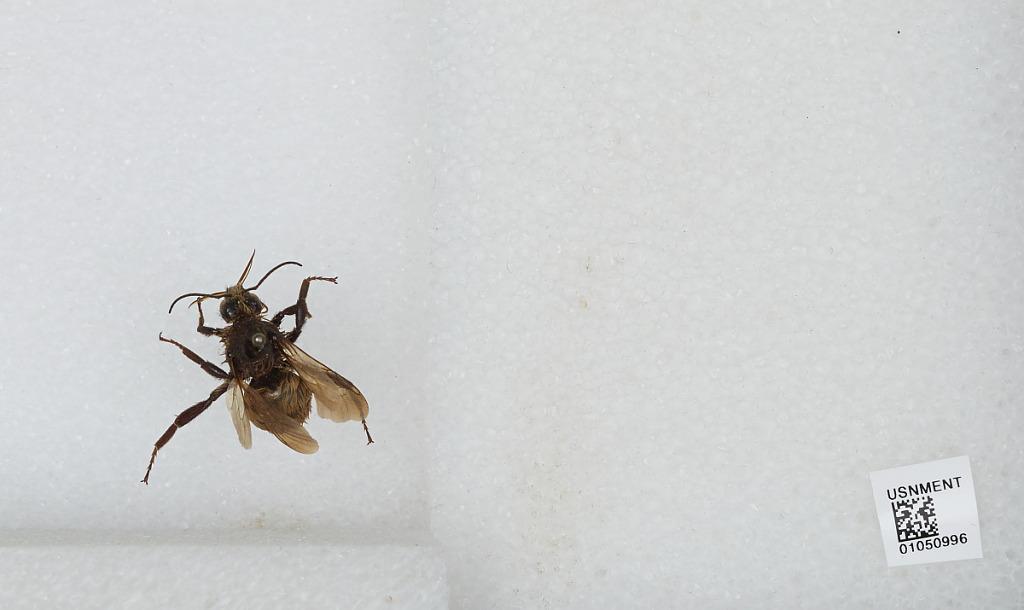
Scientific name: Bombus sp.